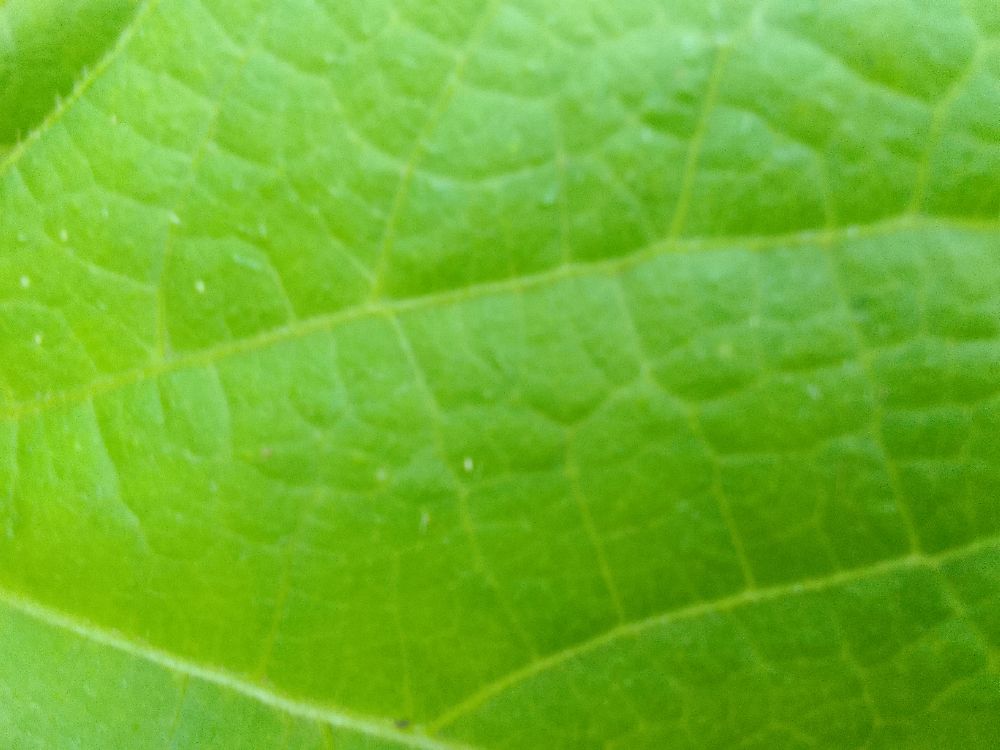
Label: healthy